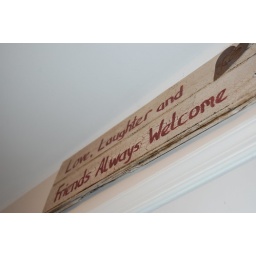
sign in my house